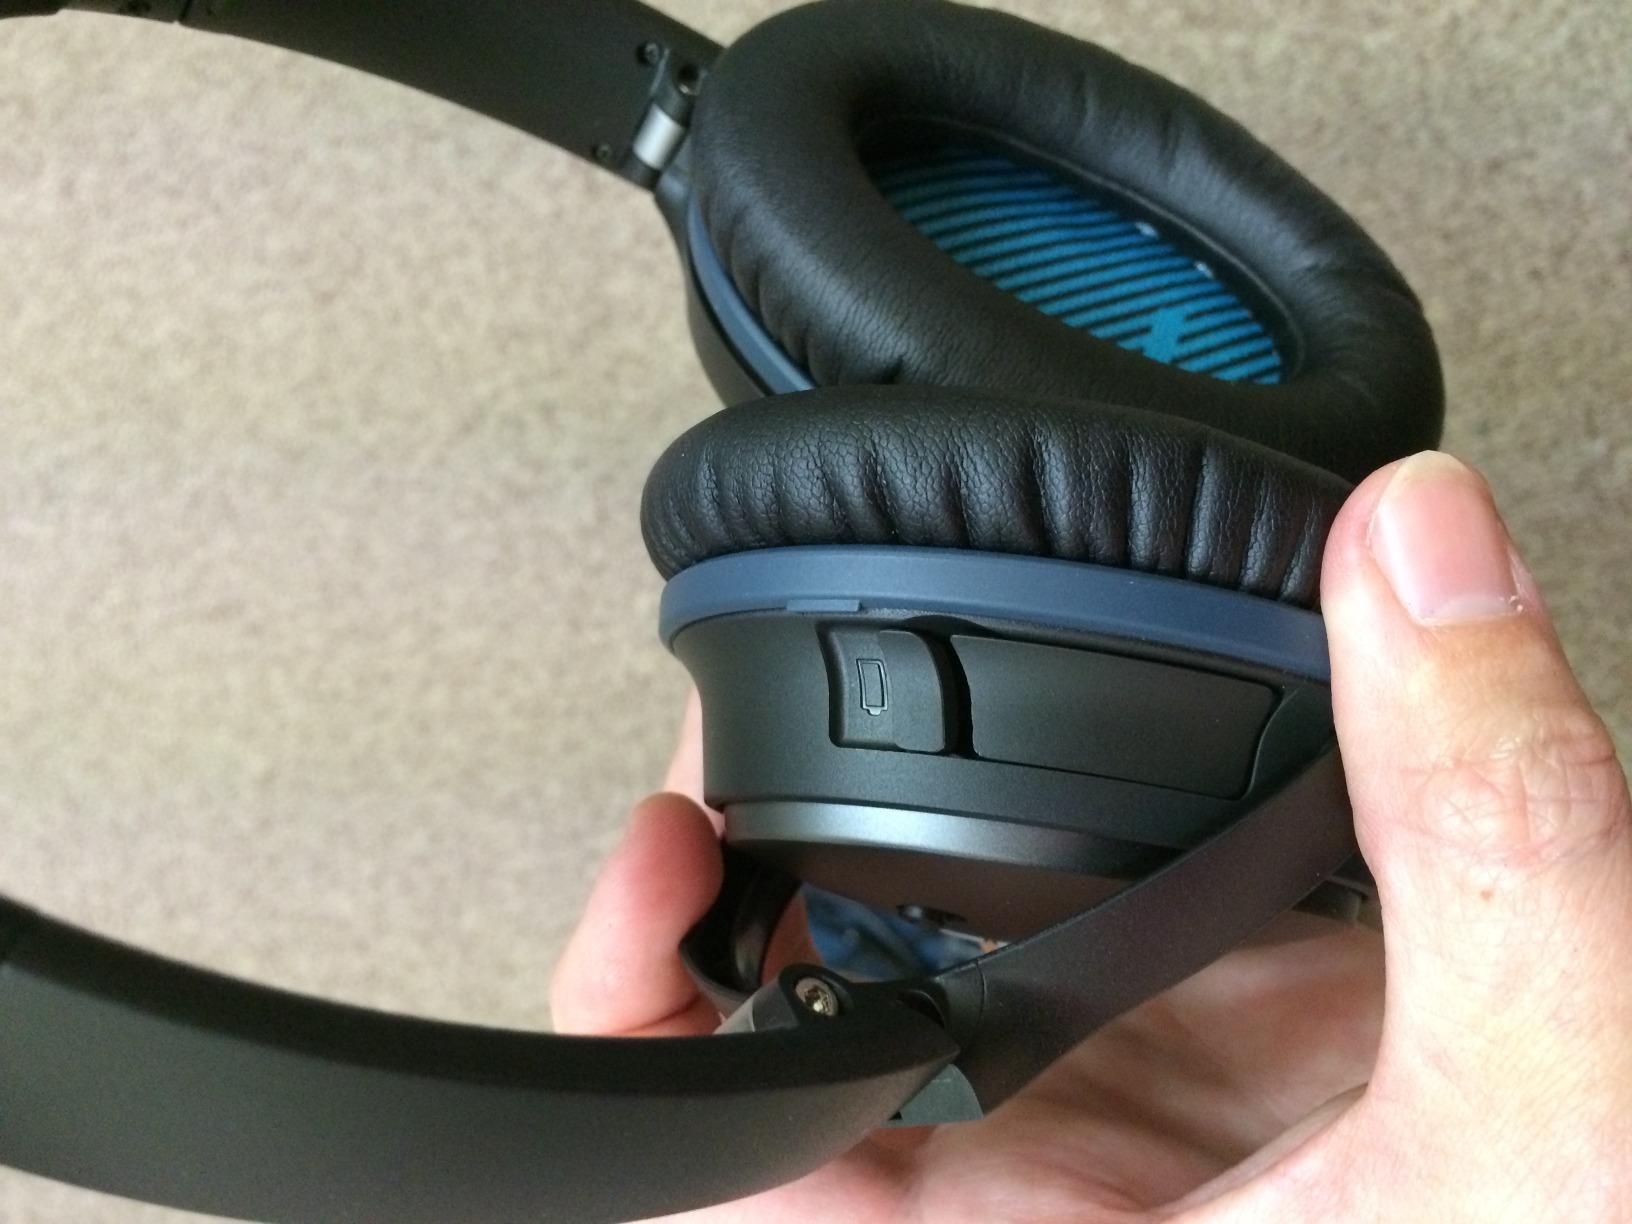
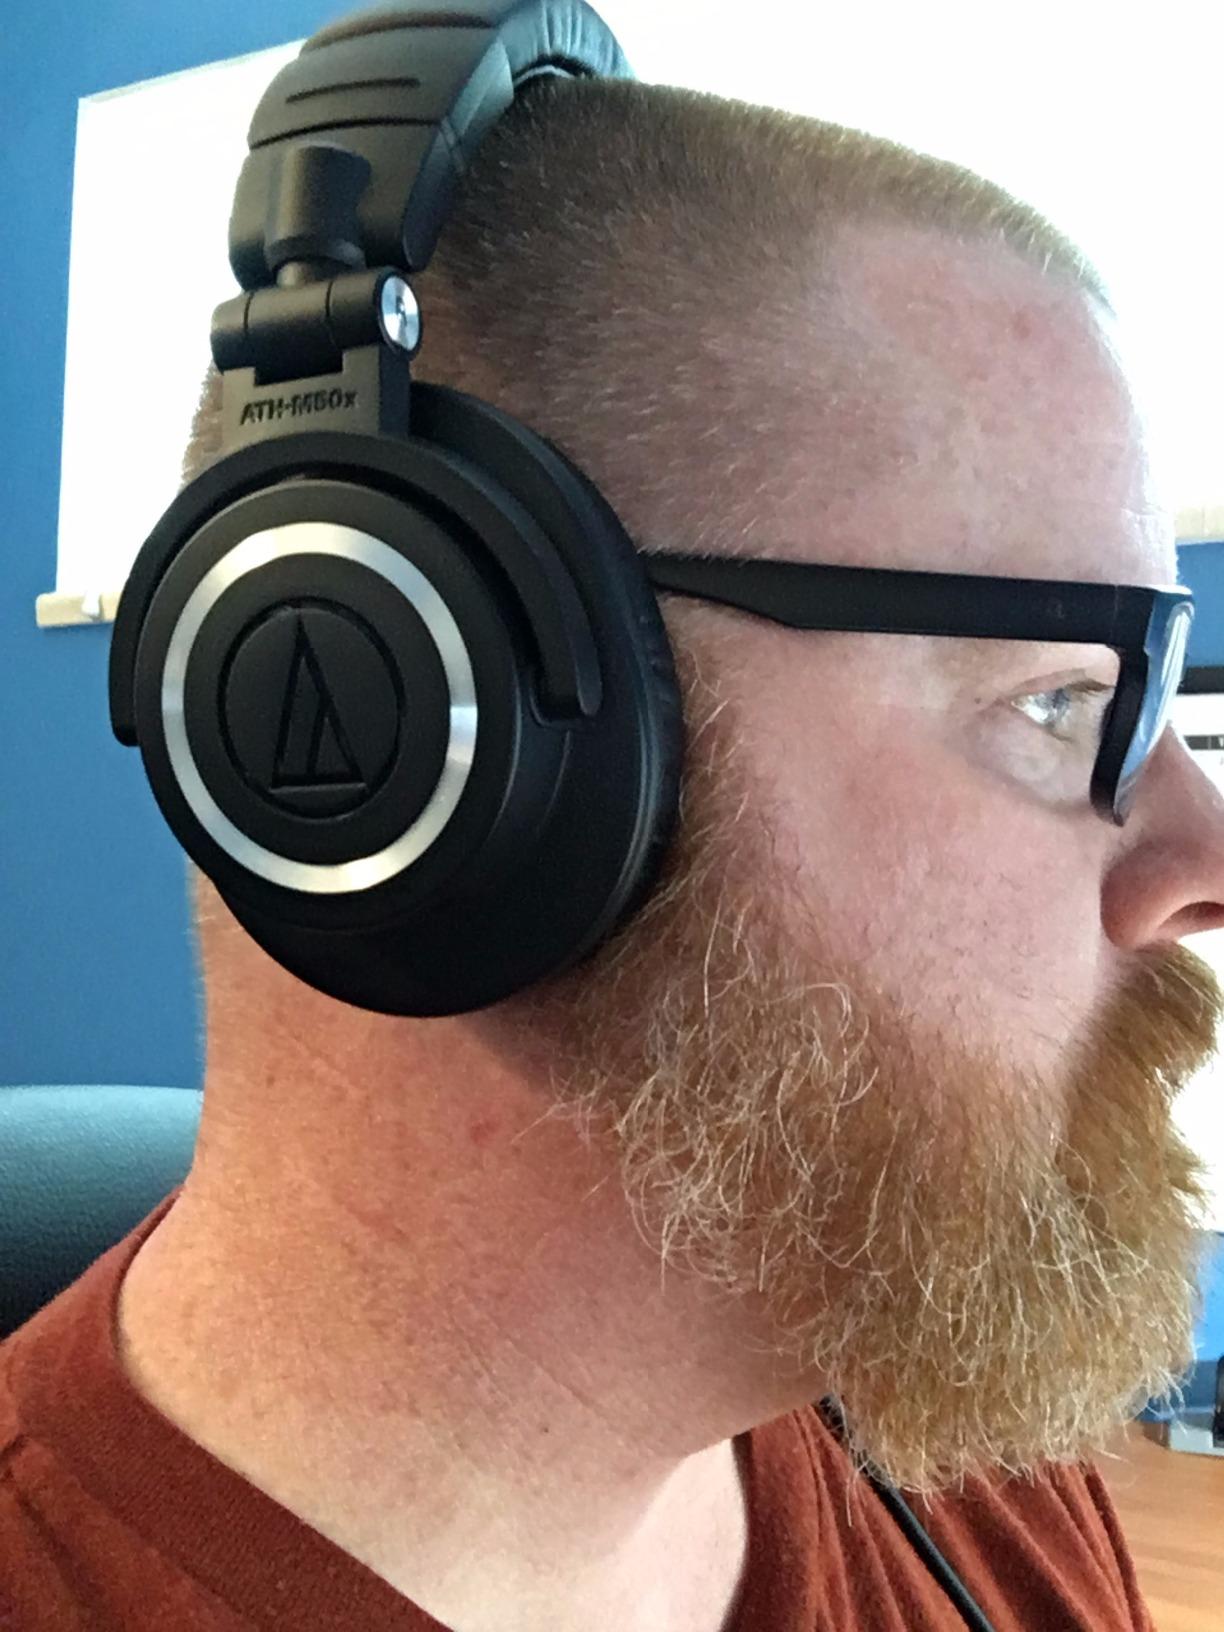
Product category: headphones
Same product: no